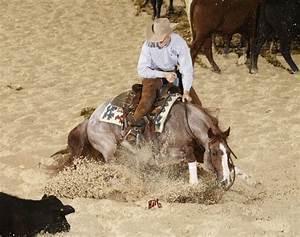
horse